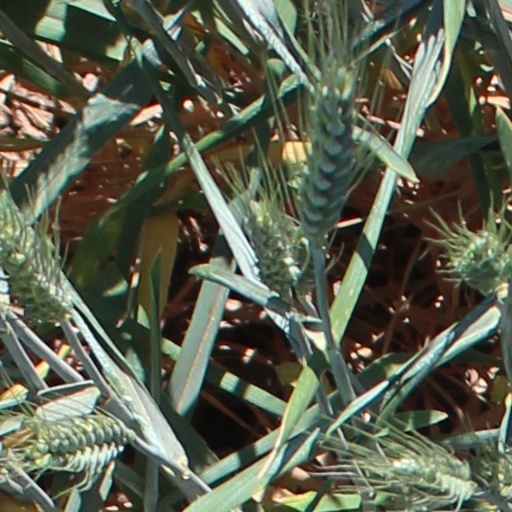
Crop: wheat